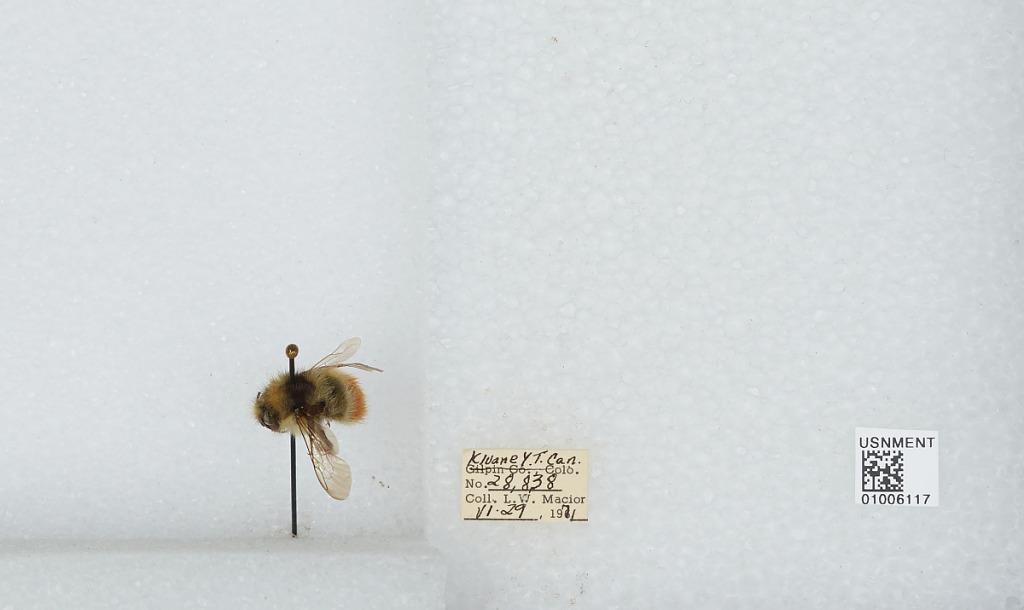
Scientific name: Bombus (Pyrobombus) flavifrons Cresson
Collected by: L. Macior
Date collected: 1971-6-29
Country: Canada
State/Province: Yukon Territory
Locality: Kluane
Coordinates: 60.75, -139.5